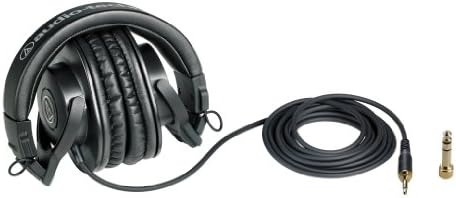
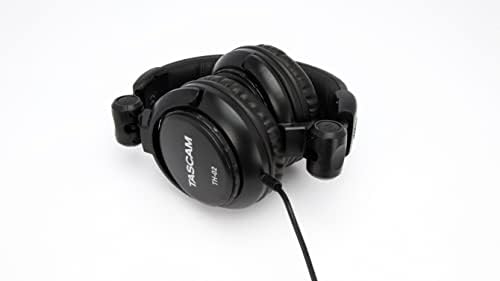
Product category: headphones
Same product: no